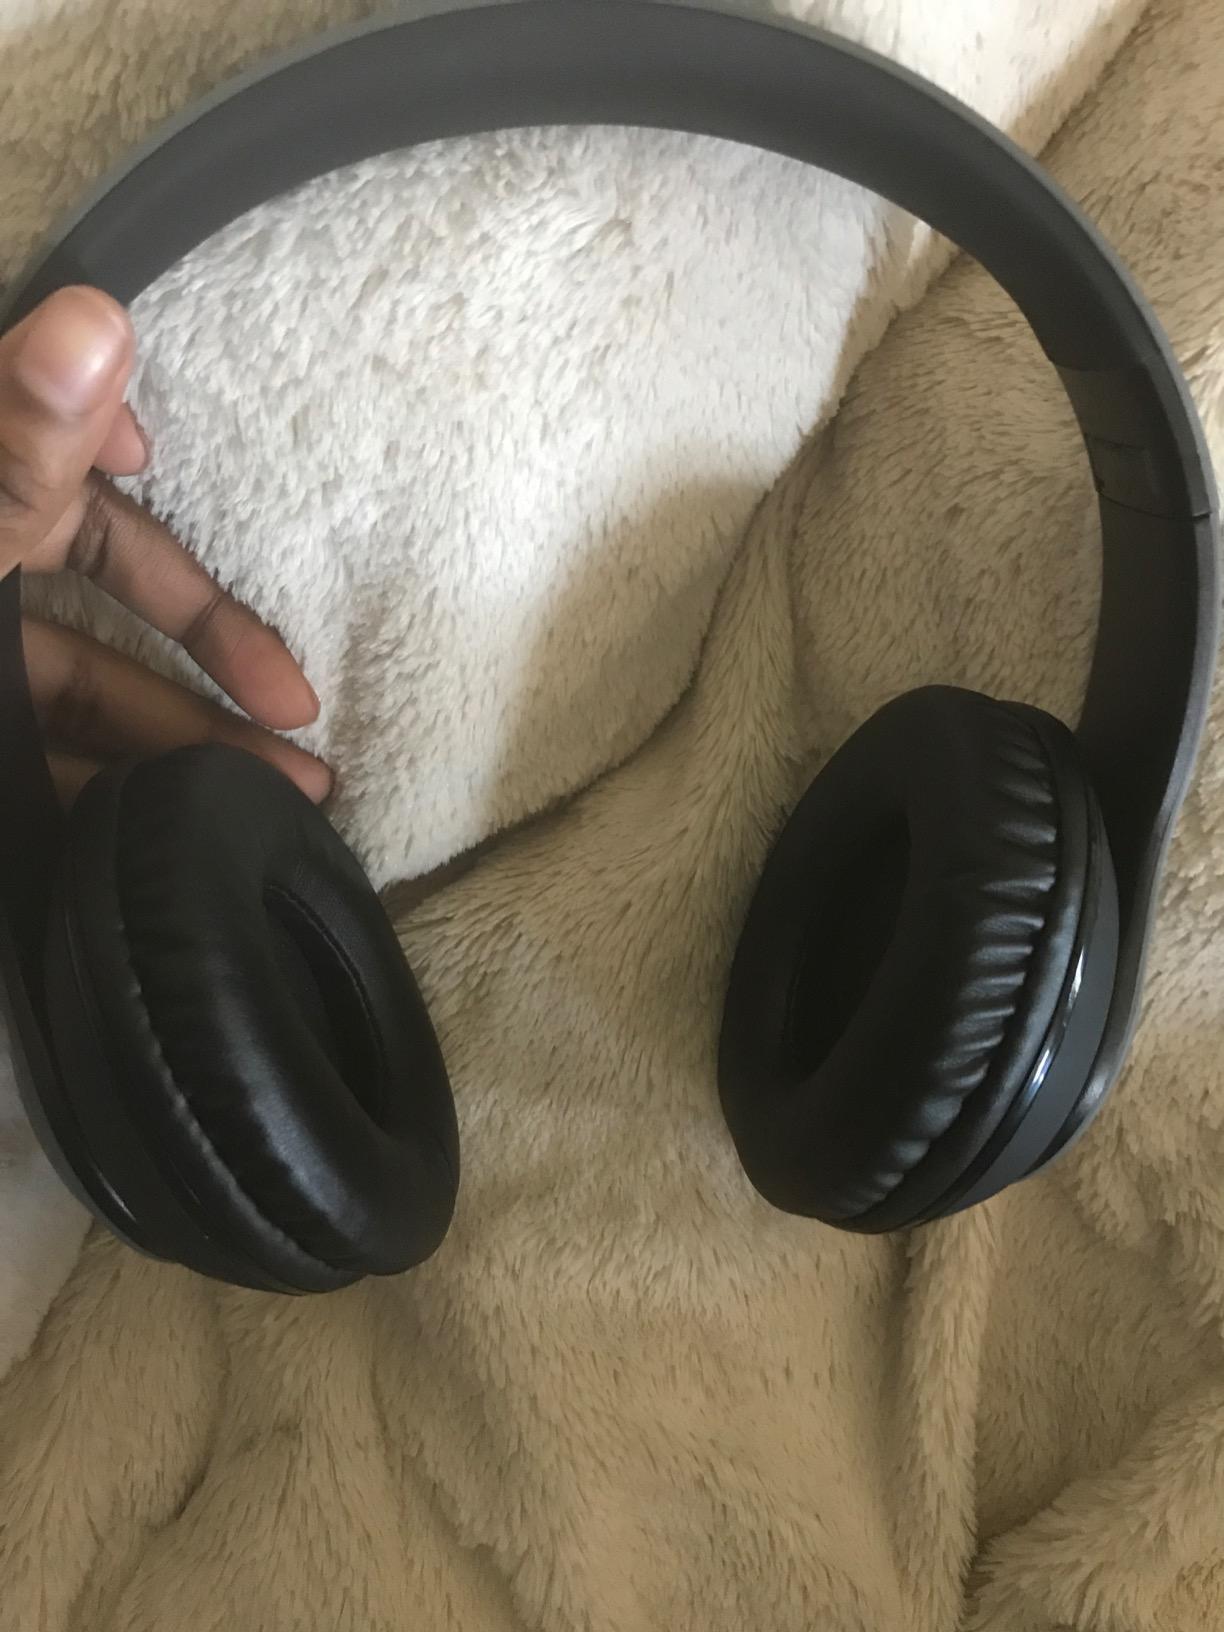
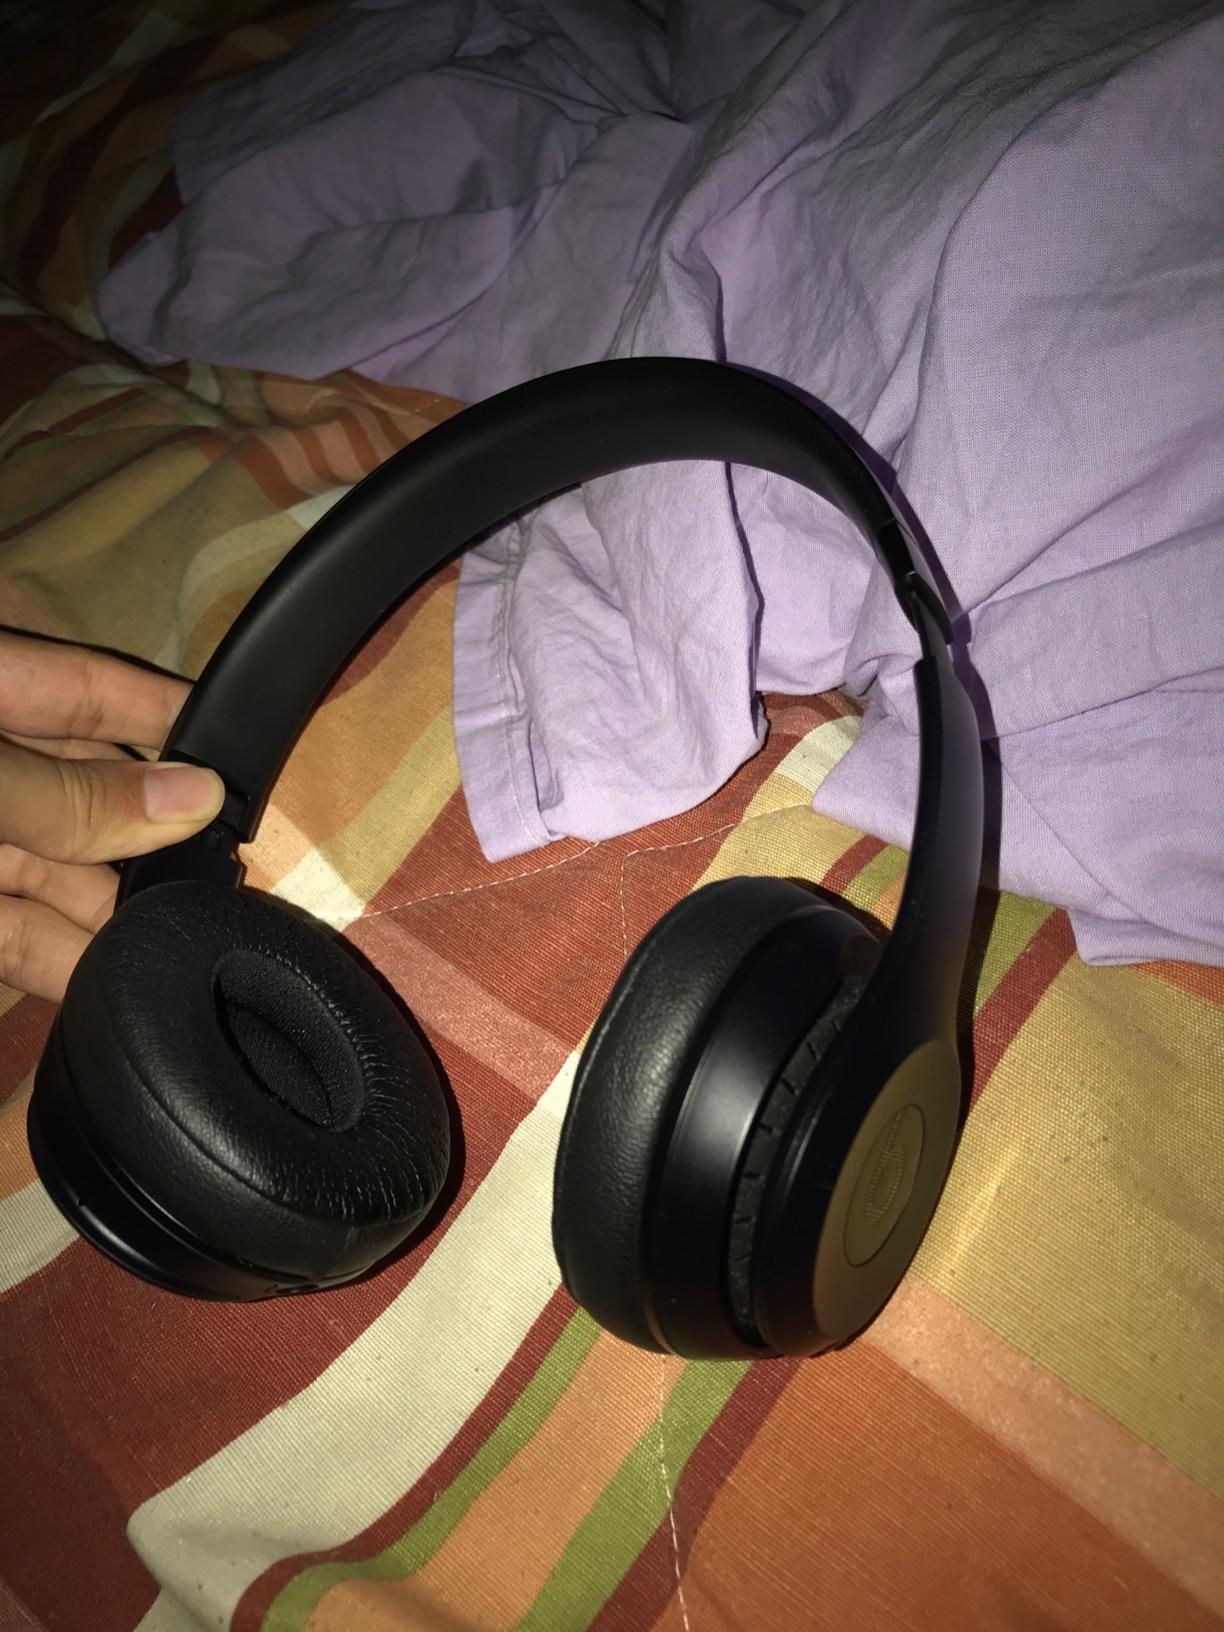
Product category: headphones
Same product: no